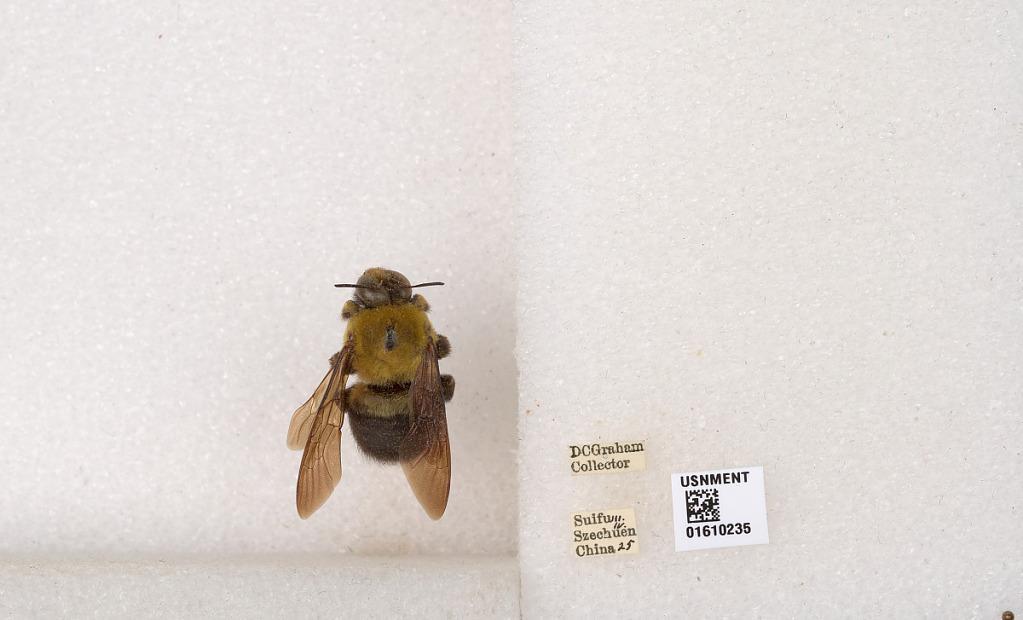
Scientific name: Xylocopa (Alloxylocopa) appendiculata appendiculata Smith
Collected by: D. Graham
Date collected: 1925-3-1
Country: China
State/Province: Sichuan
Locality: Suifu
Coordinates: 28.7706, 104.63